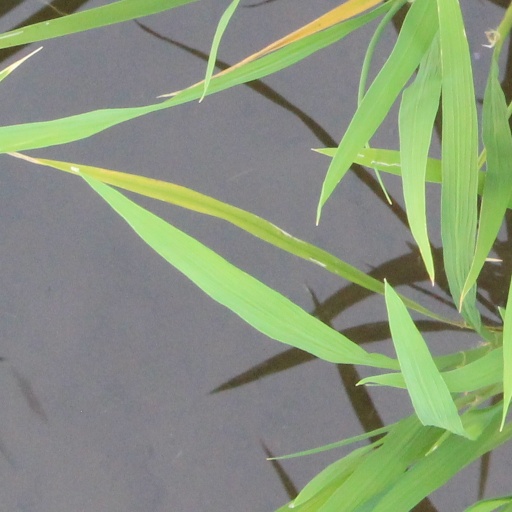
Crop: rice